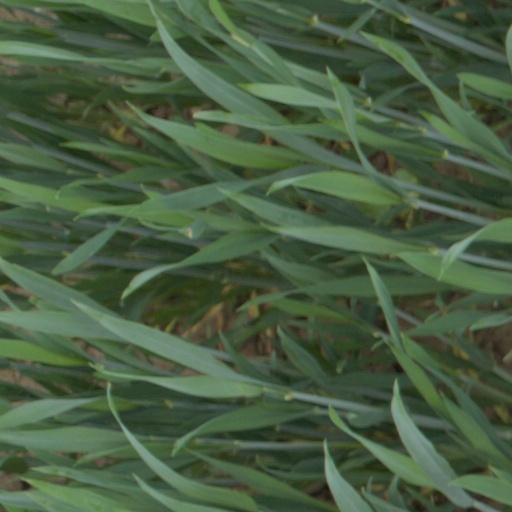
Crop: wheat